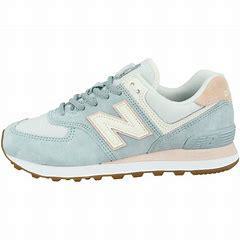
Brand: New
Model: Balance WL574